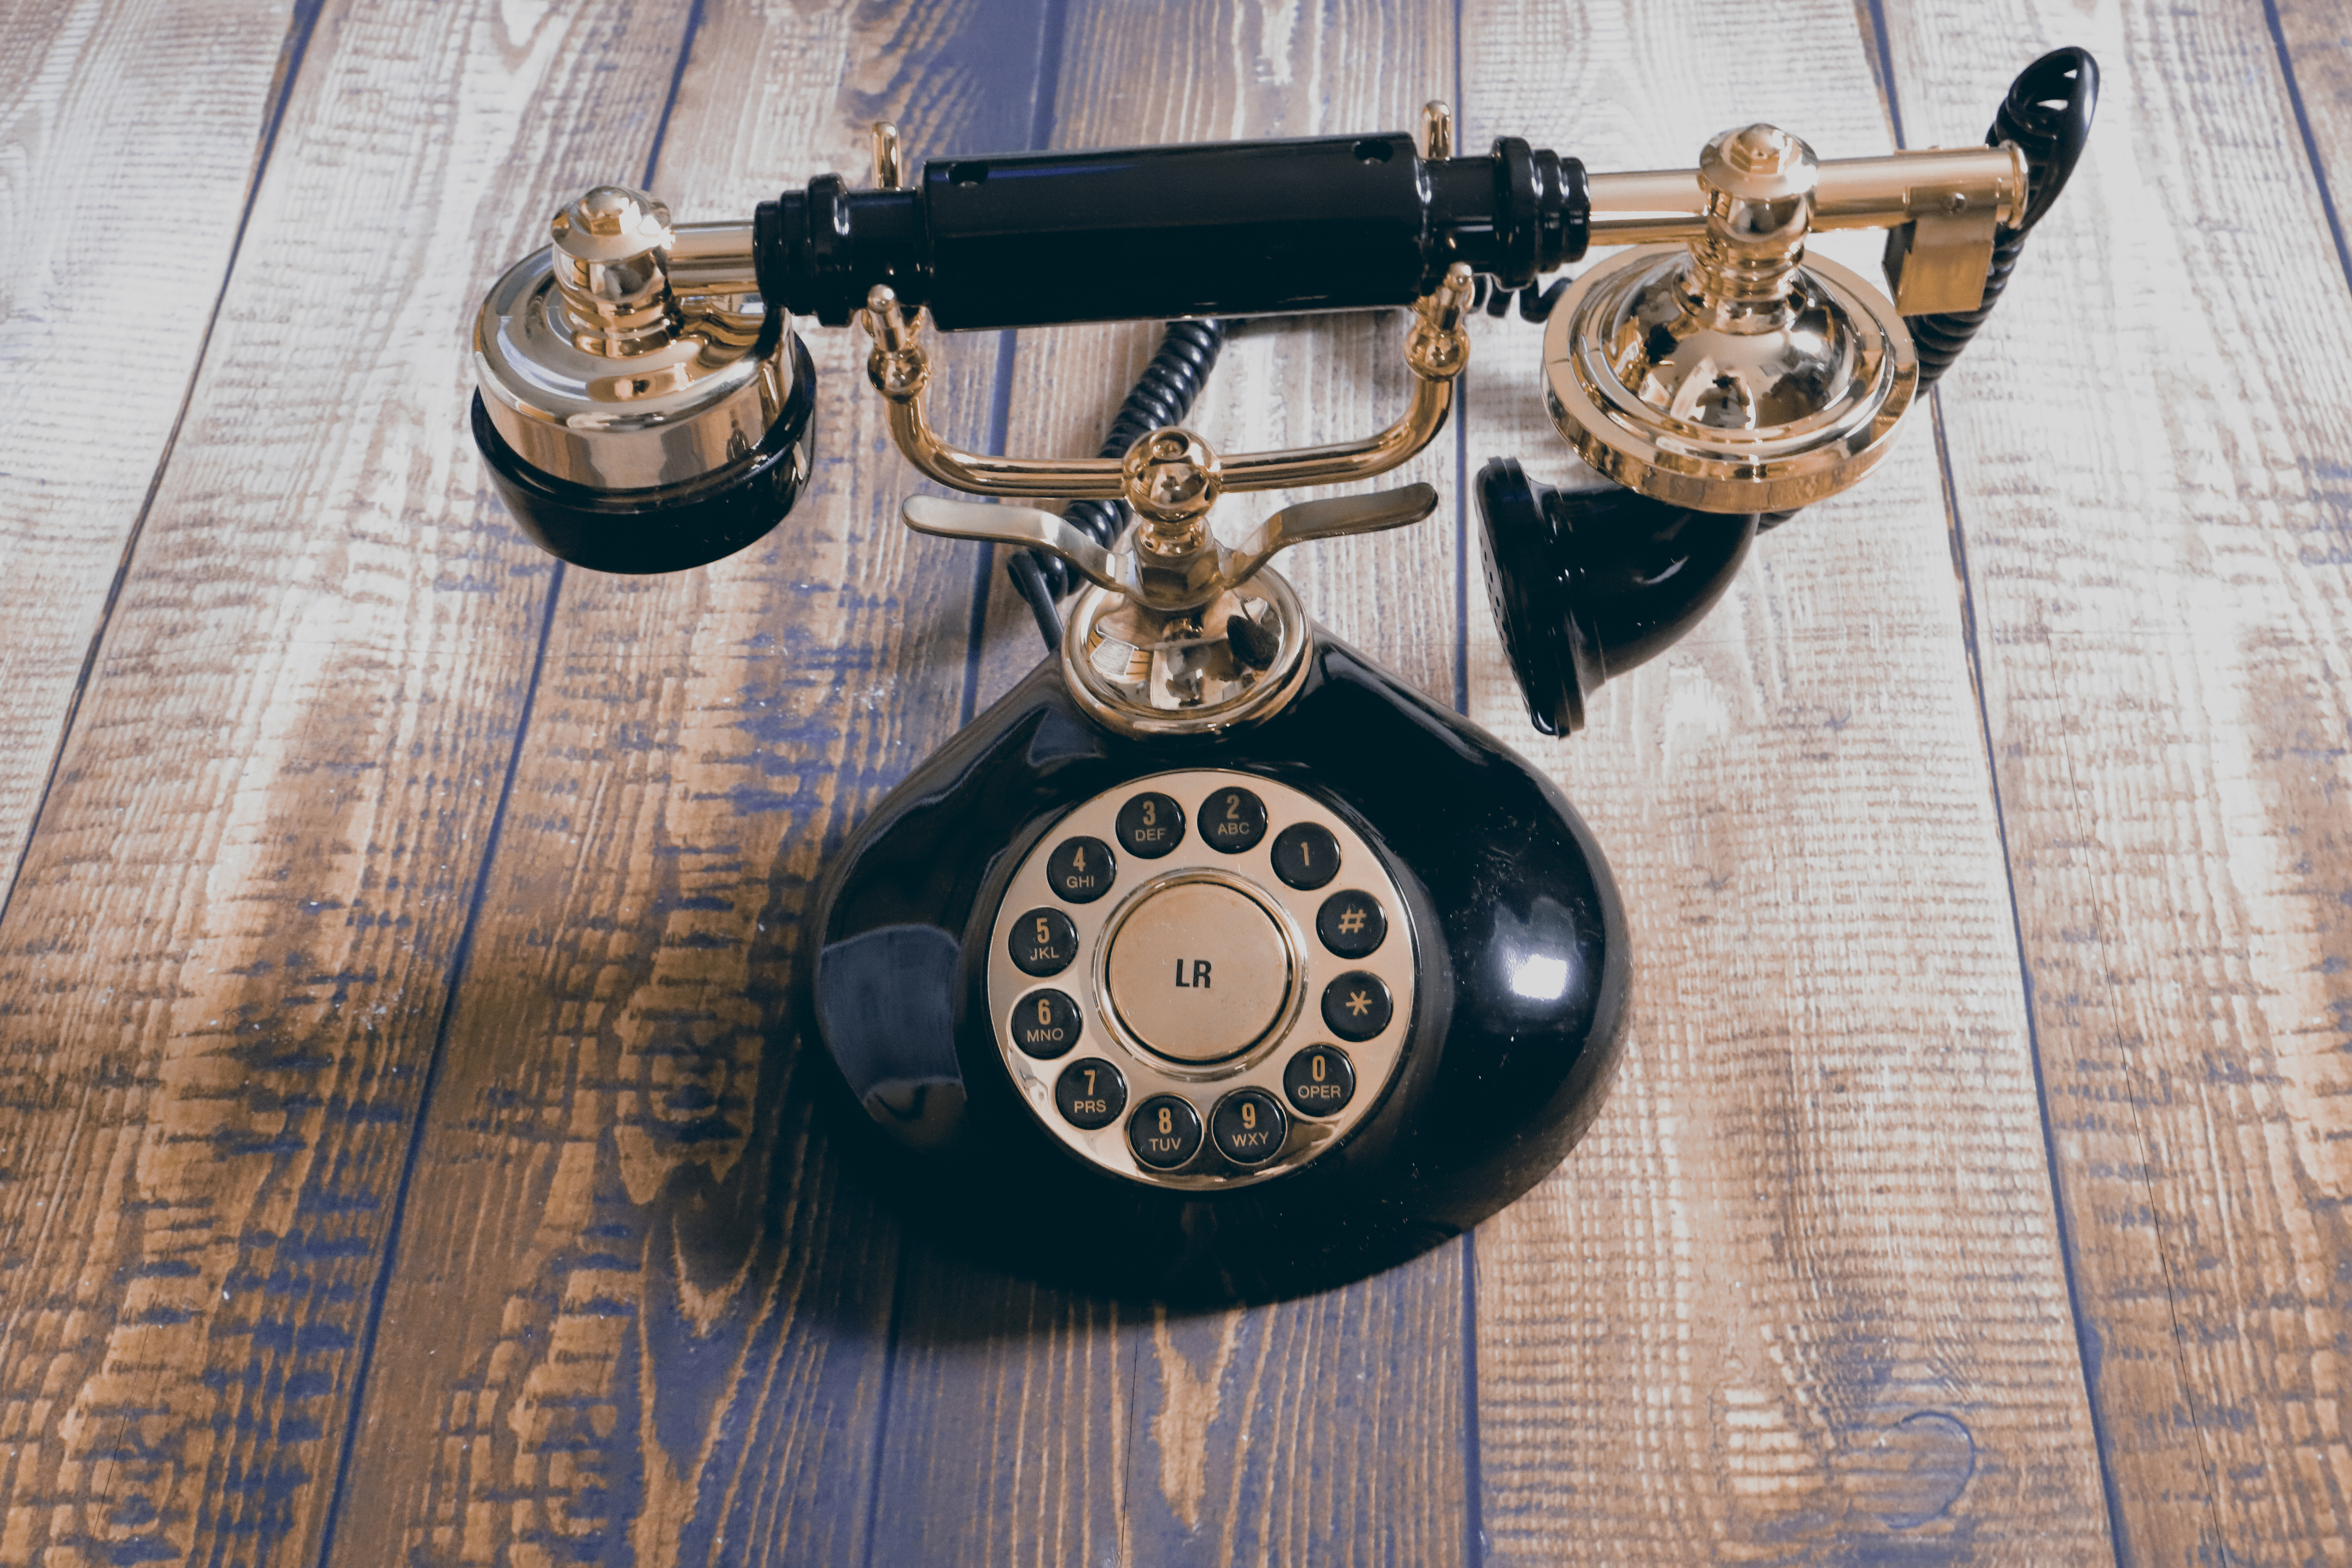
canon, telephone, telephony, office equipment, wood, typewriter, corded phone, machine, jewellery, table, metal, musical instrument, fashion accessory, home appliance, circle, hardwood, font, room, sewing machine, antique, Household appliance accessory, revolver, brass, audio equipment, body jewelry, auto part, office supplies, automotive wheel system, home accessories, communication device, still life photography, symbol